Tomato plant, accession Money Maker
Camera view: horizontal (90 deg, fisheye); turntable rotation: 210 degrees
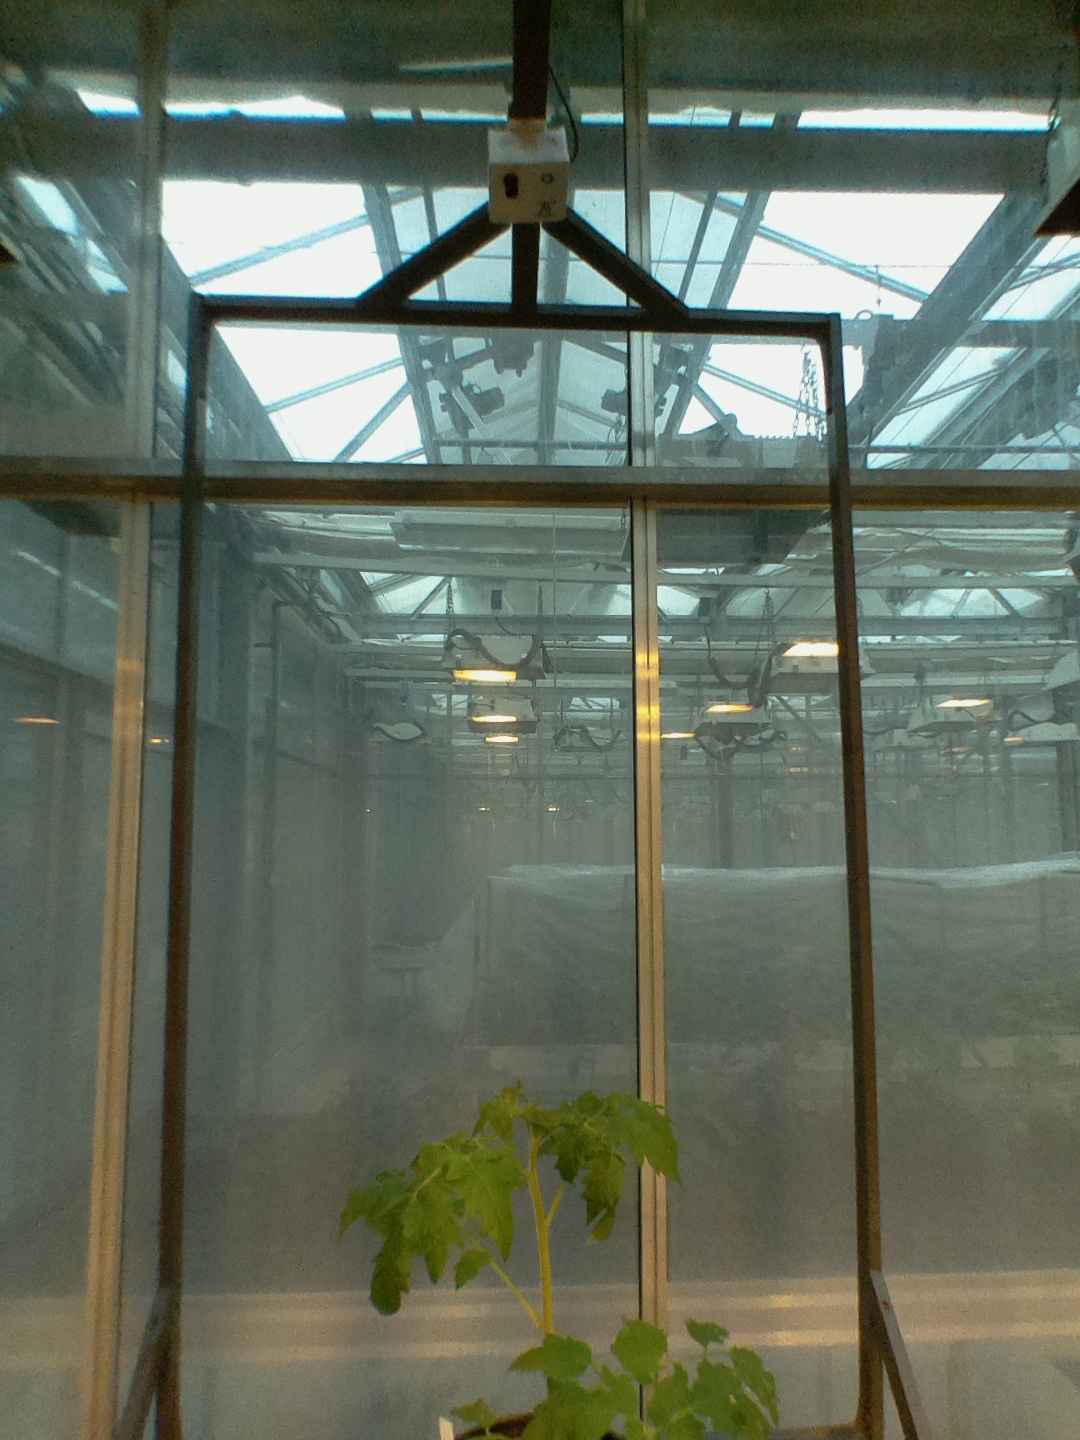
BBCH growth stage 13: 6 of true leaves visible